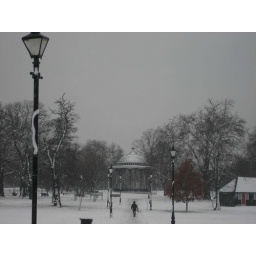
I like the effect of the tree and the door on the right hand side supplying the only dash of colour in this picture.